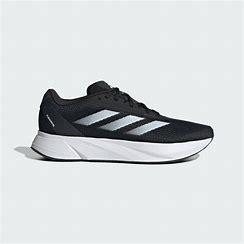
Brand: Adidas
Model: Duramo SL Lauf